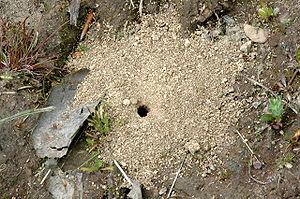
L'Andrène de Clark est une espèce d'andrène de la famille des Andrenidae. Peu commune en Europe occidentale, on la trouve également en Amérique du Nord et en Asie dans les régions froides ou tempérées.